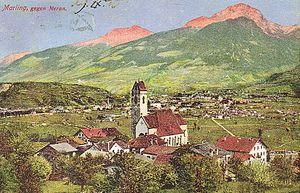
Marlengo est une commune italienne d'environ 2 700 habitants située dans la province autonome de Bolzano dans la région du Trentin-Haut-Adige dans le nord-est de l'Italie.